De'Anthony Melton

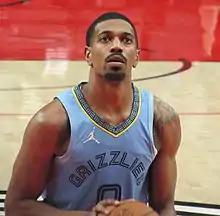
Melton with the Memphis Grizzlies in 2021

De'Anthony Melton (born May 28, 1998), nicknamed "Mr. Do Something", is an American professional basketball player who last played for the Golden State Warriors of the National Basketball Association (NBA). He played college basketball for the USC Trojans of the Pac-12 Conference, but did not play in the 2017–18 season due to the events relating to the 2017–18 NCAA Division I men's basketball corruption scandal.